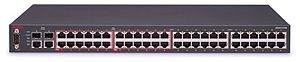
Un commutateur réseau, est un équipement qui relie plusieurs segments dans un réseau informatique et de télécommunication et qui permet de créer des circuits virtuels. La commutation est un des deux modes de transport de trame au sein des réseaux informatiques et de communication, l'autre étant le routage. Dans les réseaux locaux, il s'agit le plus souvent d'un boîtier disposant de plusieurs ports RJ45, il a donc la même apparence qu'un concentrateur. Il existe aussi des commutateurs pour tous les types de réseau en mode point à point comme pour les réseaux ATM, relais de trames, etc.
Un périphérique informatique est un dispositif connecté à un système de traitement de l'information central et qui ajoute à ce dernier des fonctionnalités.